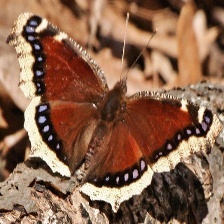
Species: MOURNING CLOAK
Butterfly family (ImageNet category): admiral